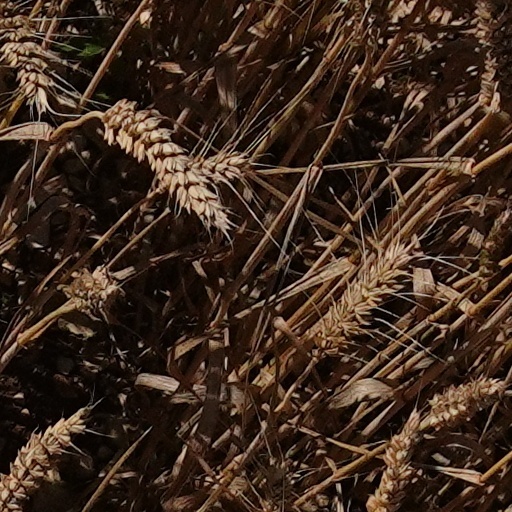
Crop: wheat